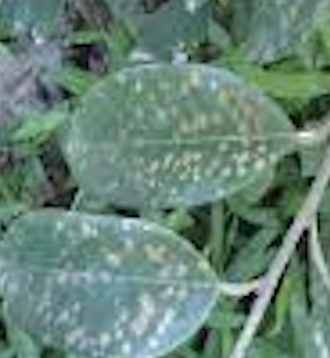
Label: pink_disease